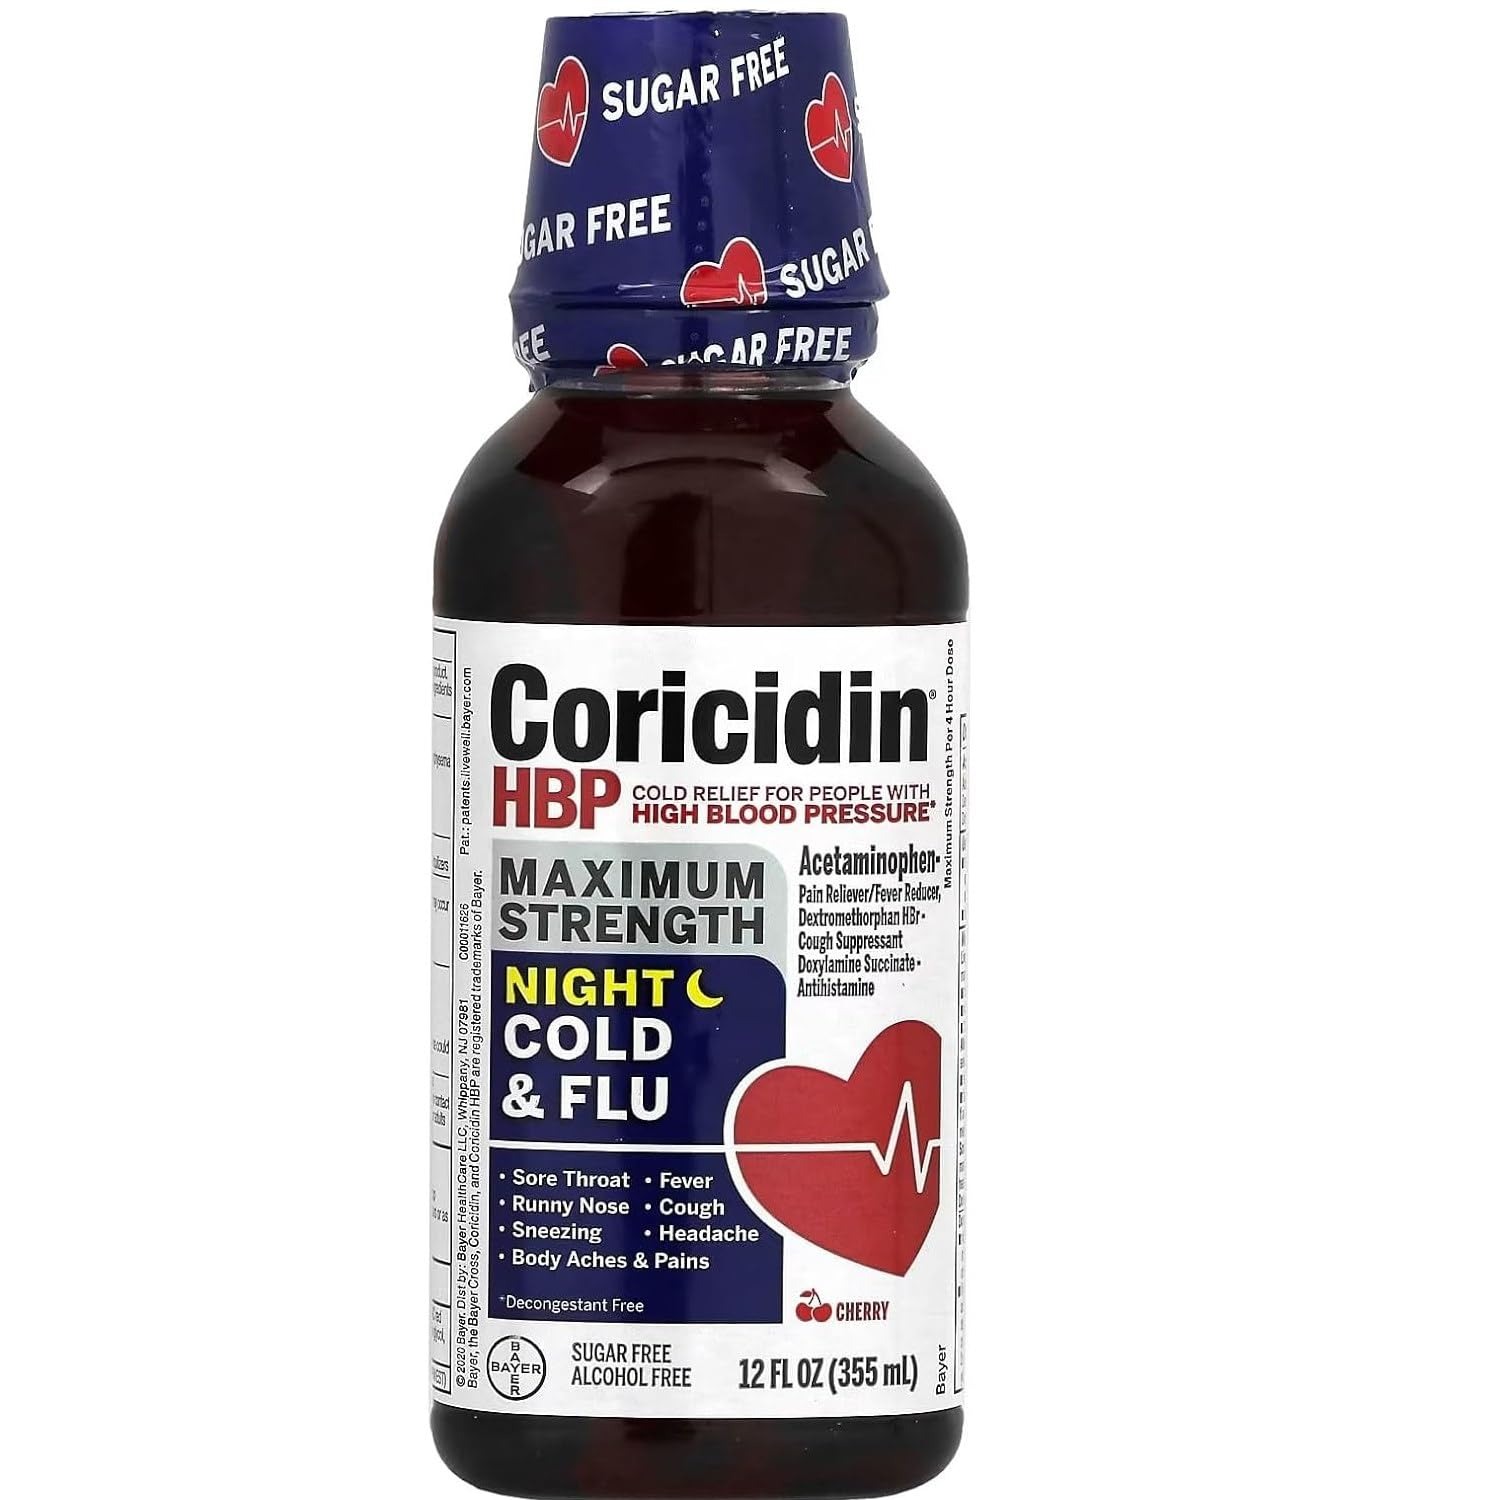
Item Name: Coricidin HBP Nighttime Multi-Symptom Cold Liquid Cherry 12 oz
Bullet Point 1: Temporarily relieves common cold/flu symptoms Headache Sore Throat Runny Nose Minor Aches and Pains Cough due to minor and bronchia irritation sneezing fever
Bullet Point 2: Coricidin
Bullet Point 3: cold flu
Value: 12.0
Unit: Fl Oz

Price: 10.46